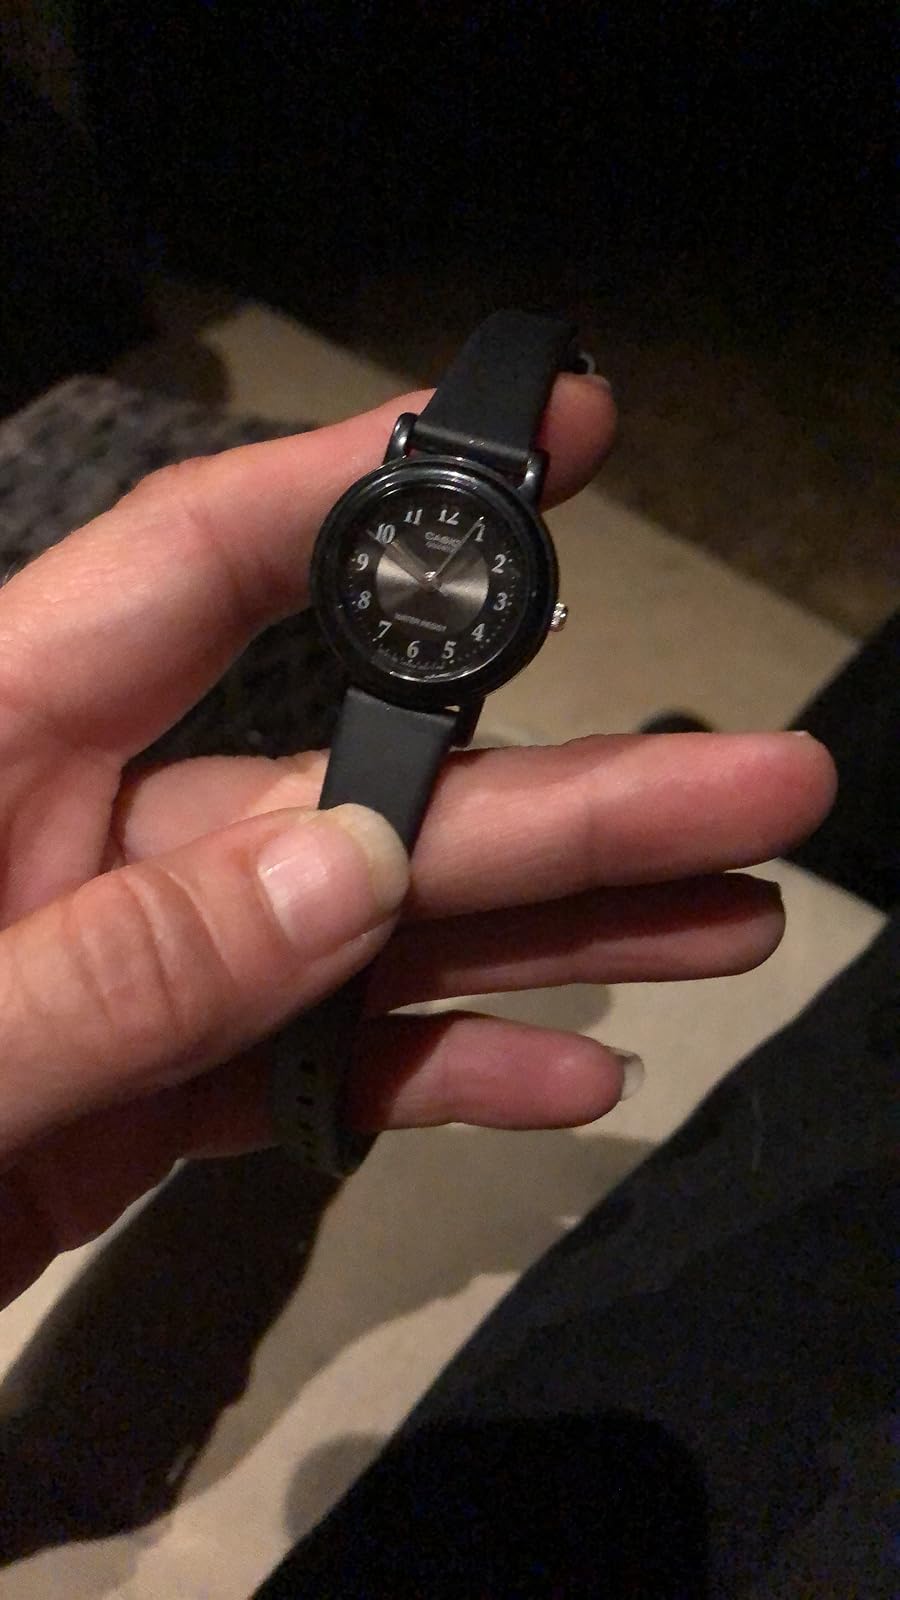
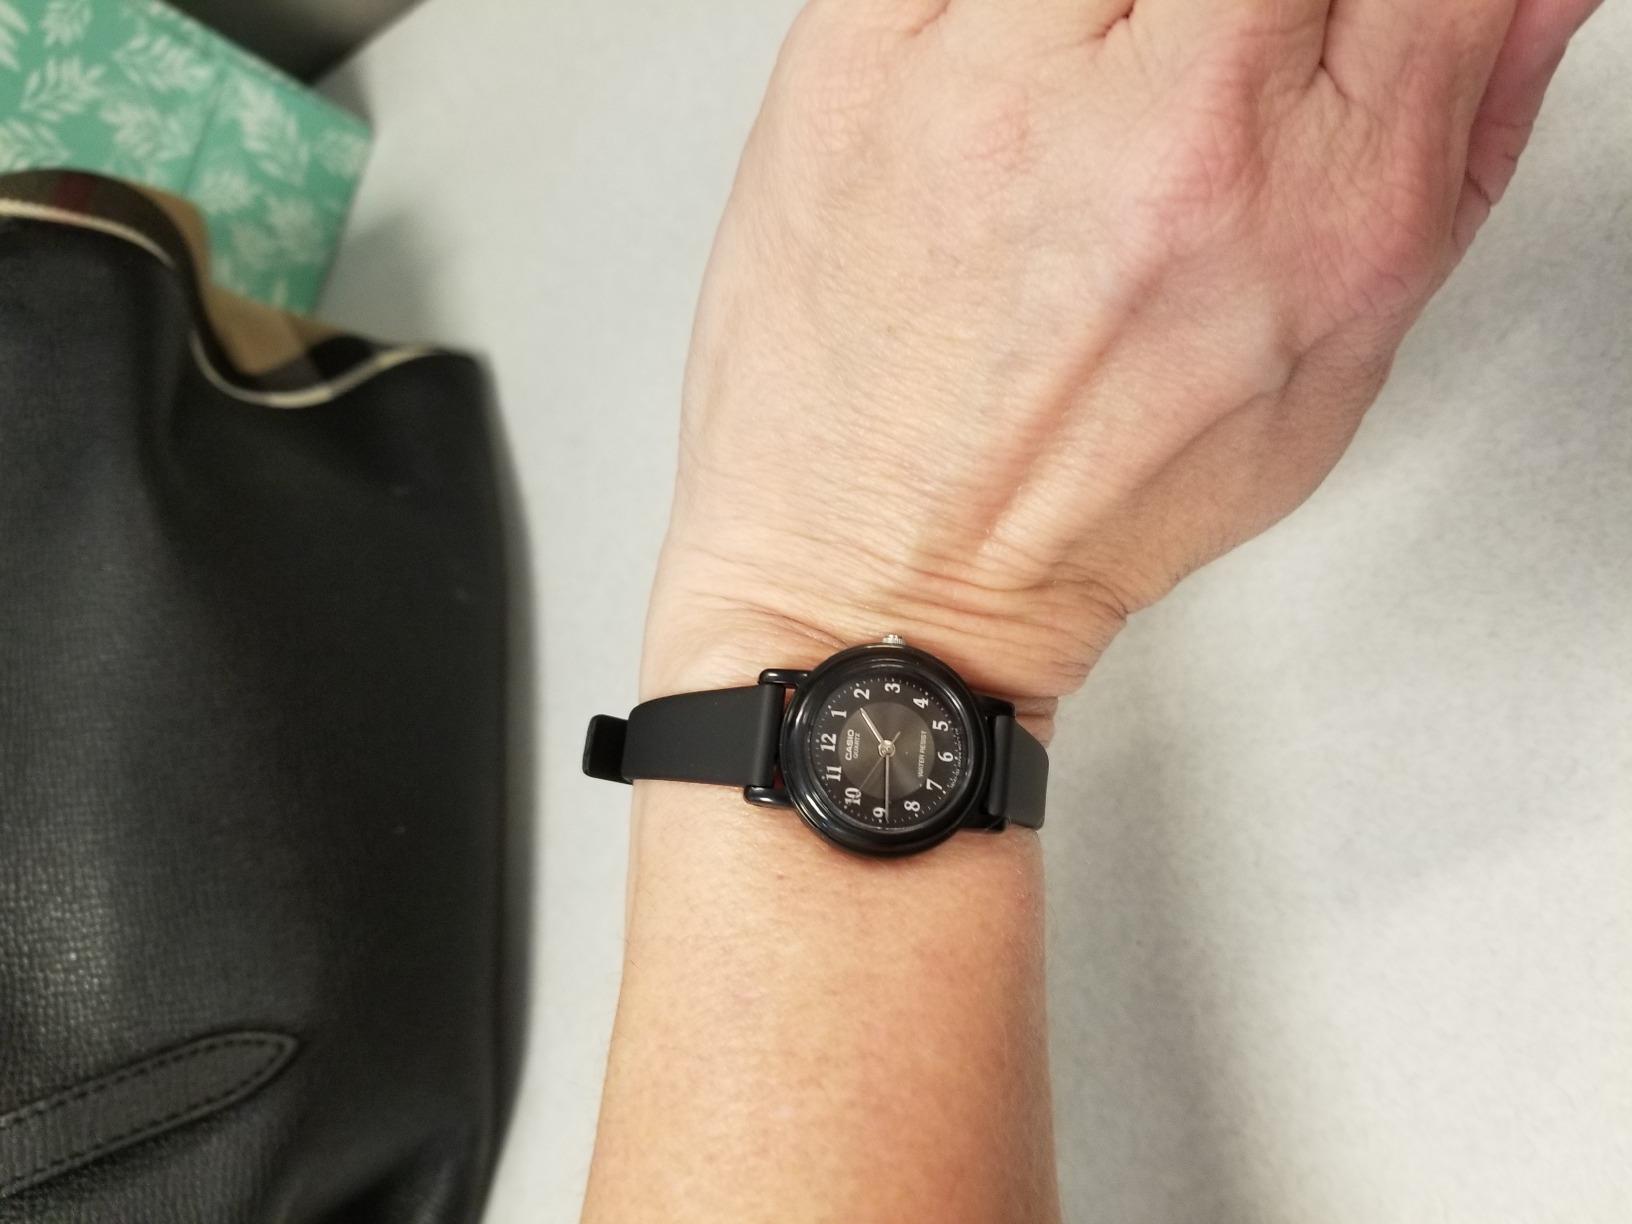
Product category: accessories_watch
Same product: yes